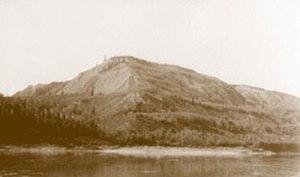
Bear Mountain sur le Grand lac de l'Ours, dans les Territoires du Nord-Ouest, Canada.
Saoyú-ʔehdacho est un paysage culturel situé aux Territoires du Nord-Ouest comprenant deux péninsules du Grand lac de l'Ours. Le site revêt d'une grande importance spirituelle et culturelle pour les Sahtus. Il est considéré comme terre sacrée et il prend une part importante dans leurs histoires orales.